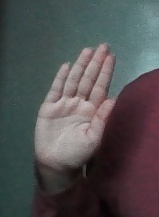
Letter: seen